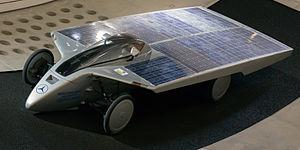
Un panneau solaire est un dispositif convertissant une partie du rayonnement solaire en énergie thermique ou électrique, grâce à des capteurs solaires thermiques ou photovoltaïques respectivement.